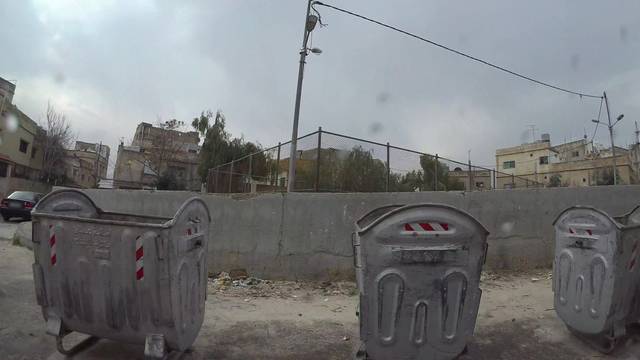
Region: Jordan
Coordinates: 31.96, 35.941